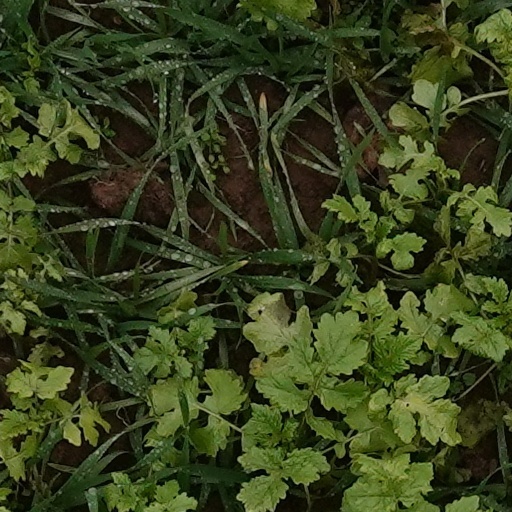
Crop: wheat